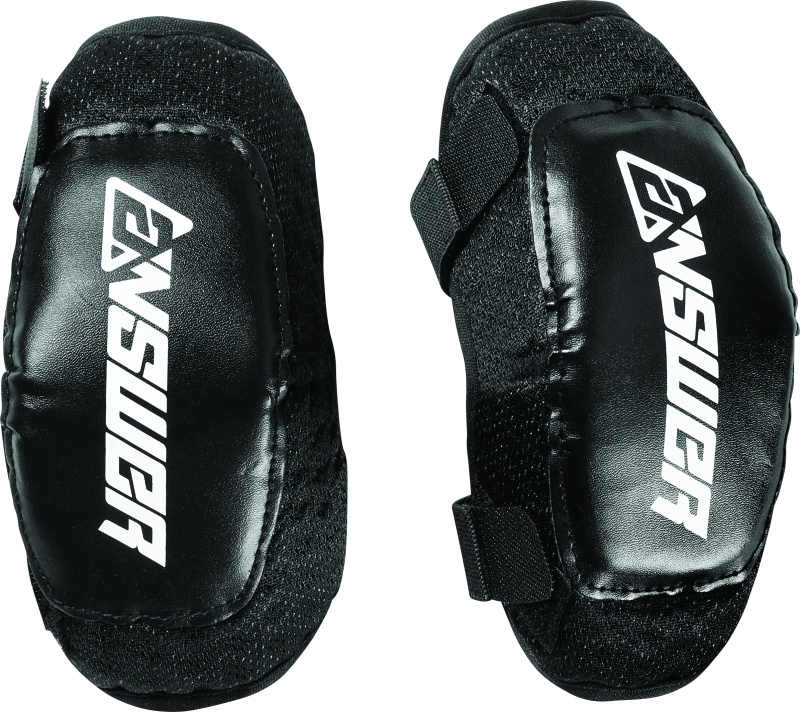
Answer Peewee Elbow Guard Black - Small/Medium
The key to any kids gear is to actually fit kids. Pee Wee Elbow Guards were specifically designed to fit kids and to be easy to put on and take off
Brand: Answer
Category: Sporting Goods > Athletics > Figure Skating & Hockey > Hockey Protective Gear > Hockey Elbow Pads